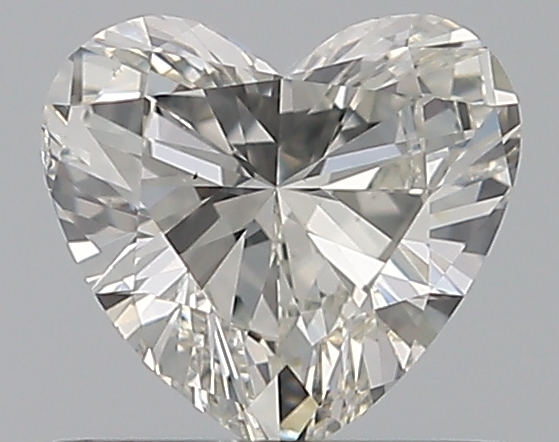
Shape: heart
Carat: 0.5
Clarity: VS2
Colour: I
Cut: VG
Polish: EX
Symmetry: GD
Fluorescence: N
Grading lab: GIA
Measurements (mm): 5.15 x 5.53 x 2.97